Jeffrey Street

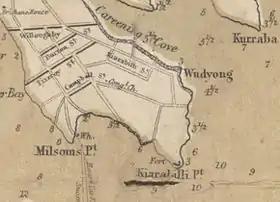
Street map of Kirribilli (1875)

The present day site of St Aloysius' College was previously occupied by a small, stone church built in 1863 by Congregationalists, Wesleyans and Anglicans. The church had fallen into disuse, reportedly due to the lack of a congregation. The original stone church was purchased by the Jesuits in 1880 to serve the district of Kirribilli and Milsons Point.